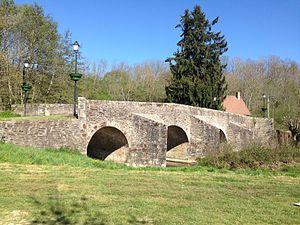
Pont romain Culan
Culan est une commune française située à l'extrémité sud du département du Cher en région Centre-Val de Loire.
Cet article recense les monuments historiques du Cher, en France.